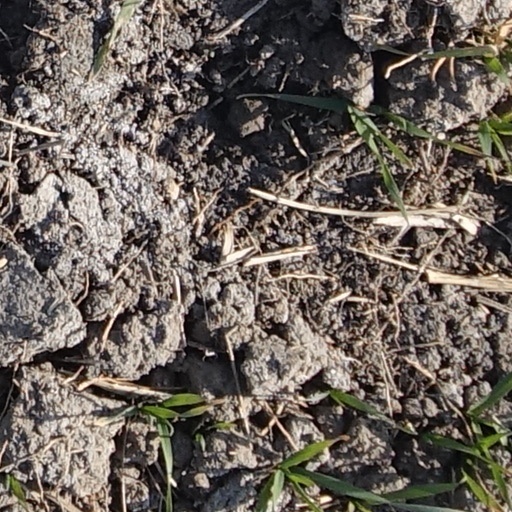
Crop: wheat